John Balmer

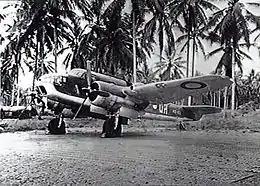
Three-quarter view of twin-engined military aircraft on jungle landing

Beginning in October 1942, Nos. 6 and 100 Squadrons were given what the official history of the RAAF in World War II called the "huge task" of keeping open the sea lanes between Australia and New Guinea, while disrupting as best they could Japanese lines of communication and supply. The units kept up a punishing schedule of daily long-range reconnaissance and anti-submarine patrols, according to the official history, "practically without navigation aids, frequently through rain storms and heavy cloud" but, "supported by ground staffs as enduring as themselves, the crews maintained an almost inflexibly high standard and achieved considerable success". On the night of 4/5 October, Balmer took ten of his Beauforts from Milne Bay on a far-ranging assault against Japanese ships in the vicinity of the Shortland Islands, near Bougainville. Two aircraft disappeared along the way in storms and the remainder became separated into two flights that nevertheless managed to rendezvous near the target. Seven of these launched their torpedoes against as many ships and the crews believed that four were accurate, but were unable to confirm any hits because of dwindling visibility. The mission was considered a failure but this was put down to problems with the torpedoes and not the aircrew. Subsequent reports suggested that three ships had in fact been damaged.